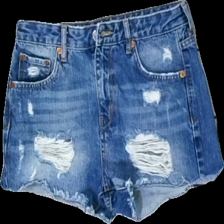
View: front
Type: Shorts
Category: Ladies
Brand: Gina Tricot
Colors: Blue
Material: 100% cotton
Cut: Regular
Size: 36
Season: Summer
Trend: Denim
Damage location: top right
Damage 2 location: bottom right
Damage 3 location: middle right
Price range: 50-100
Recommended usage: Reuse
Description: blå jeans shorts